Chrysopelea paradisi

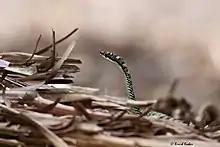
Paradise flying snake in Bukit Lawang, Indonesia

The species name "paradisi" comes from either the Latin "paradisus" or Greek "paradeisos", which means park. It is assumed that the holotype from 1826 was found in a park.